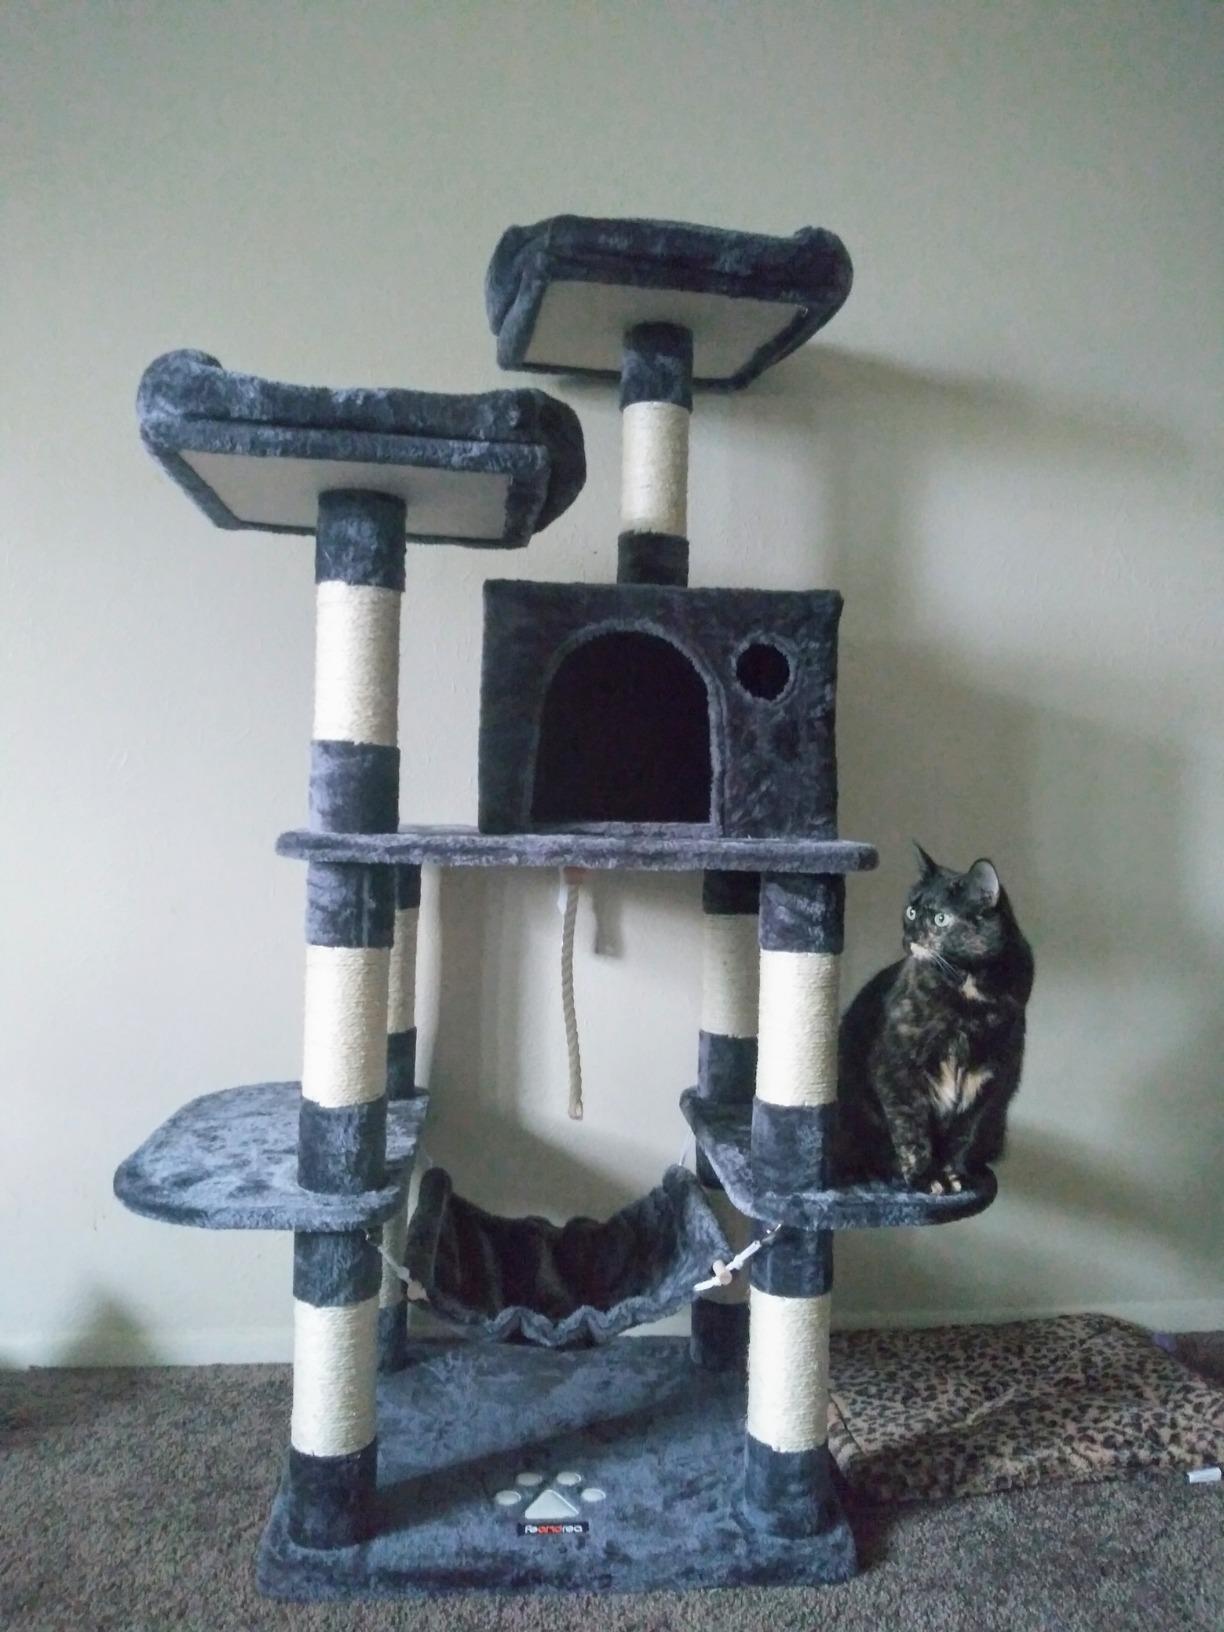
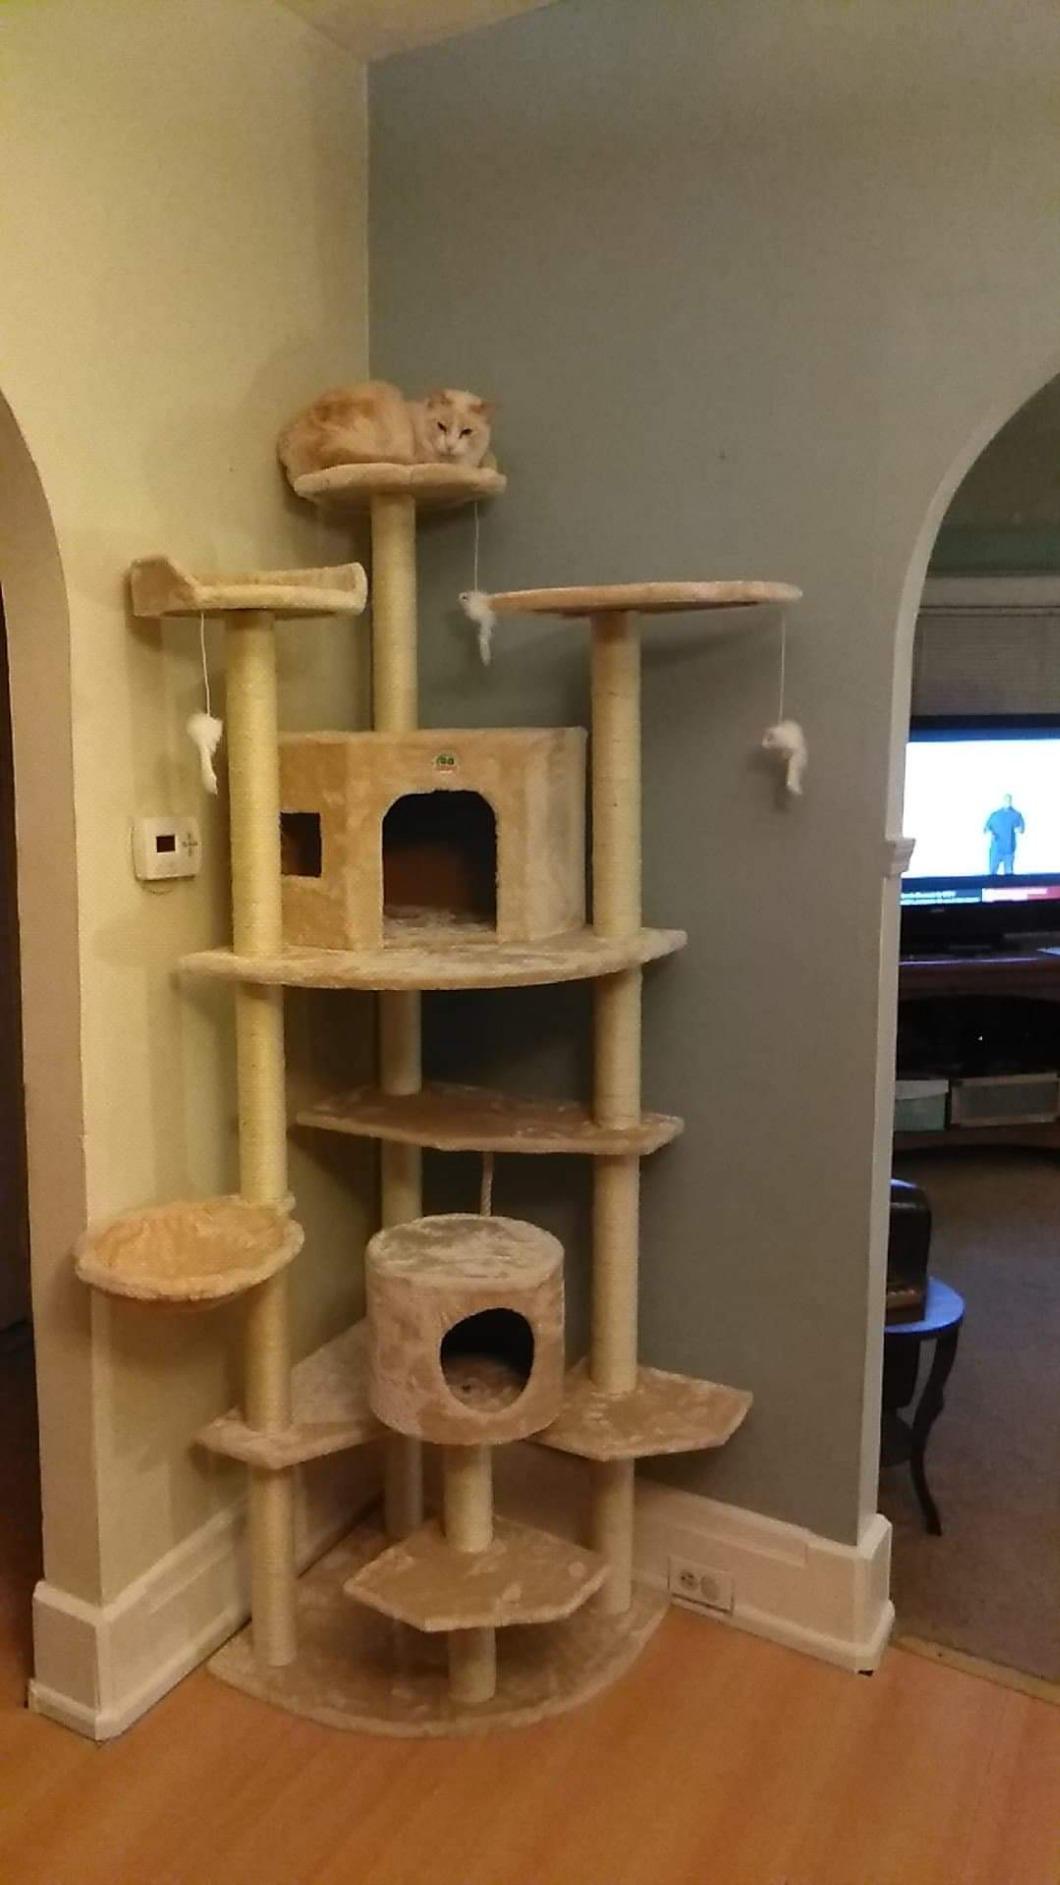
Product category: items_cat tree
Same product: no